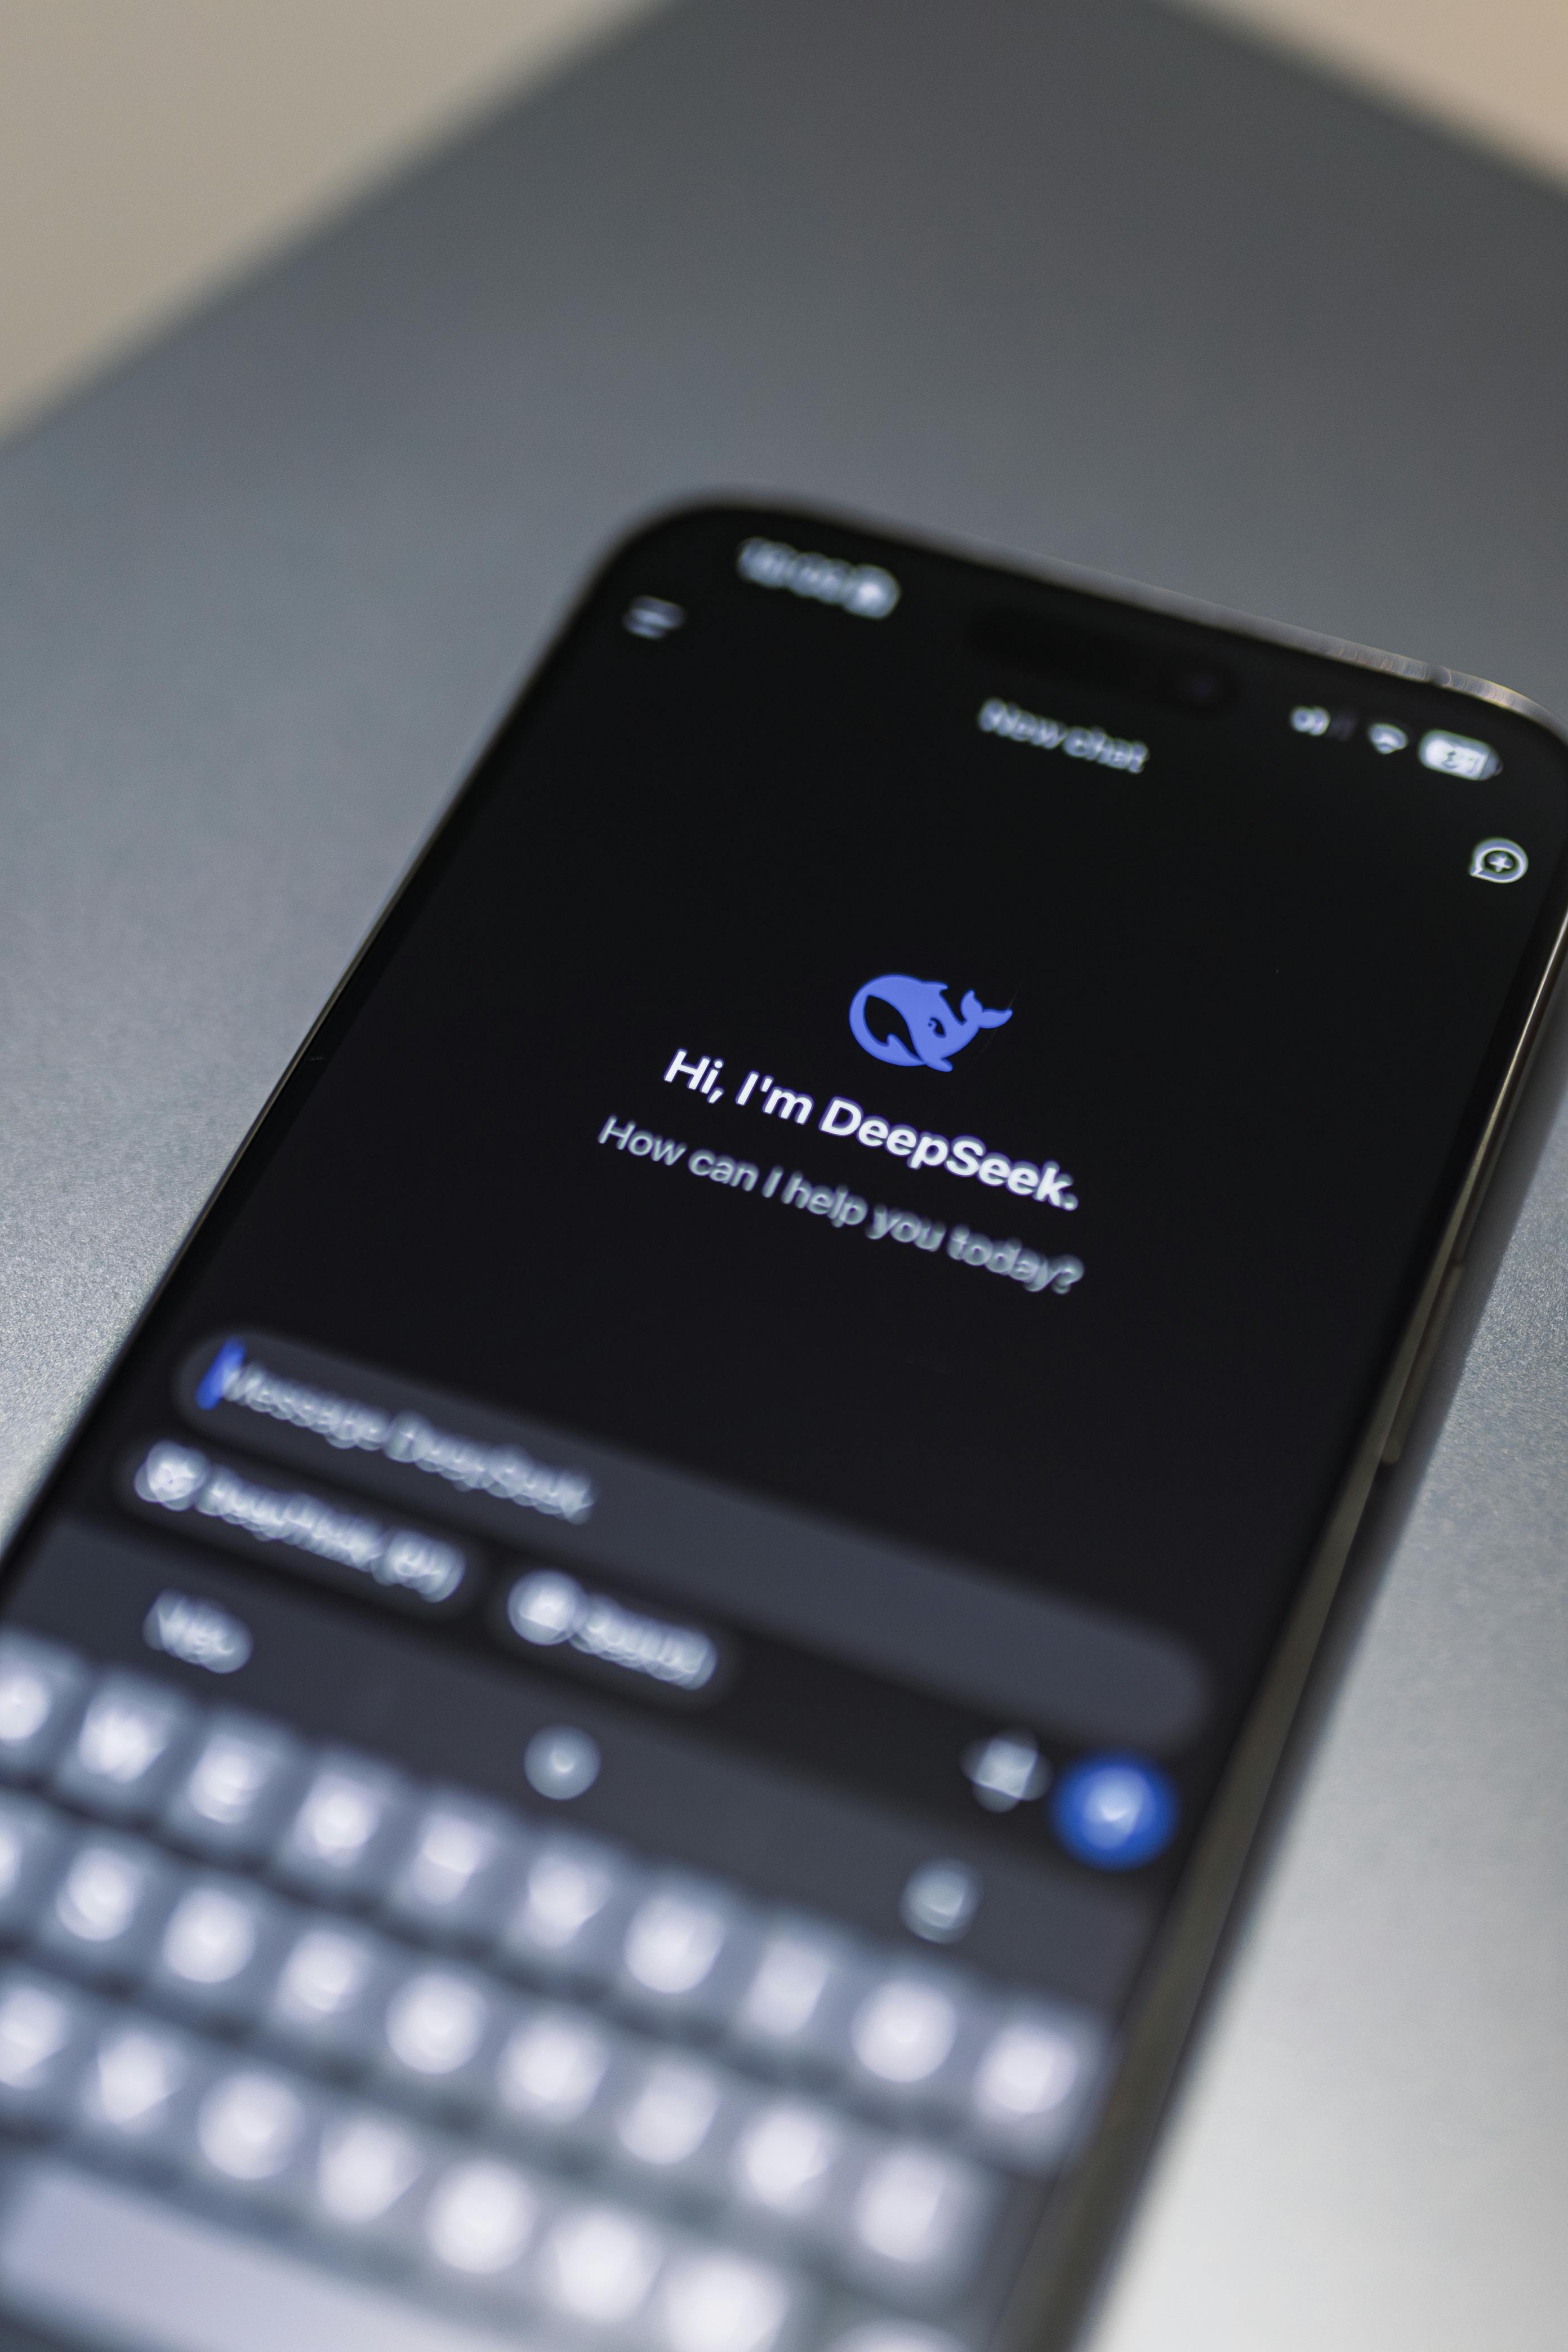
deepseek, electronic device, gadget, display device, communication device, telephony, mobile phone, technology, portable communications device, multimedia, mobile device, telephone, number, electronics, smartphone, software, operating system, screenshot, Everyday carry, cellular network